1757 heatwave

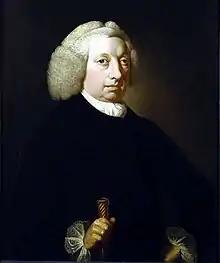
Physician John Huxham reported that the heat caused many maladies.

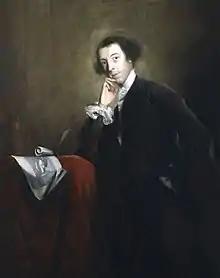
Horace Walpole wrote in July 1757, "for how many years we shall have to talk of the summer of fifty-seven!"

There were contemporaneous accounts of the heat wave noting its effects. Physician John Huxham wrote "An Account of the Extraordinary Heat of the Weather in July 1757, and the Effects of It", which appeared in the "Philosophical Transactions of the Royal Society" in 1758. Huxham reports on the effects in England, writing that it caused "haemorrhages from several parts of the body", including the nose, and the uterus in women. Among other maladies, Huxham described "sudden and violent pains of the head, and vertigo, profuse sweats, great debility and oppression of the spirits, affected many. There were putrid fevers in great abundance." Symptoms consistent with dehydration described by Huxham included that "the urine was commonly high colored, and in small quantity."